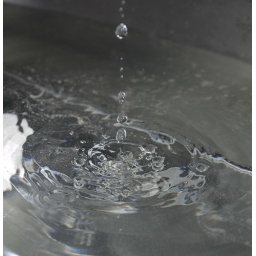
To get the nice lighting I pointed an external flash down into the water in the sink below the camera.